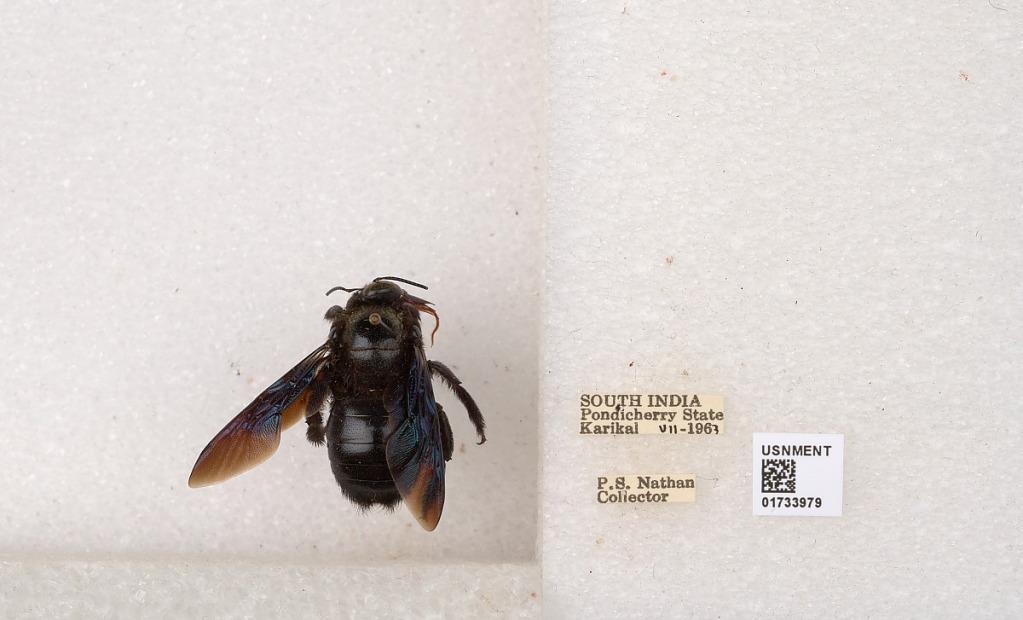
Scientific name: Xylocopa (Ctenoxylocopa) fenestrata (Fabricius)
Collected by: P. Nathan
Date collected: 1963-7-1
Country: India
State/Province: Puducherry
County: Karaikal
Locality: Karikal